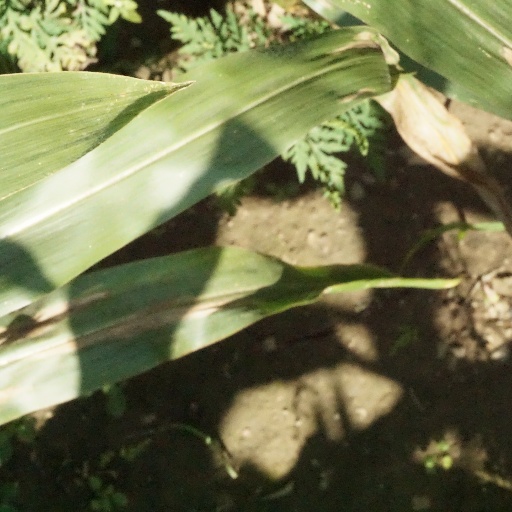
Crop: maize; corn